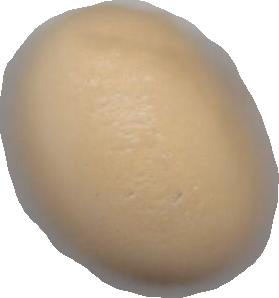
Variety: Grobogan